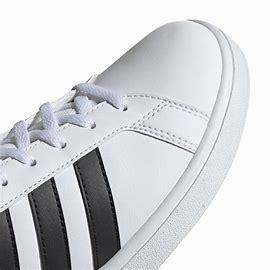
Brand: Adidas
Model: Grand Court Base